Single-minded Dandelion

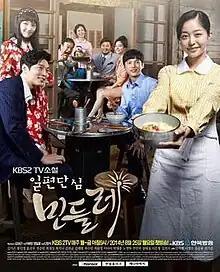
Promotional Poster

Single-minded Dandelion is a 2014 South Korean morning soap opera starring Kim Ga-eun, Hong In-young, Yoon Sun-woo and Jeon Seung-bin. It aired on KBS2 from August 25, 2014 to February 27, 2015 on Mondays to Fridays at 09:00 for 134 episodes.